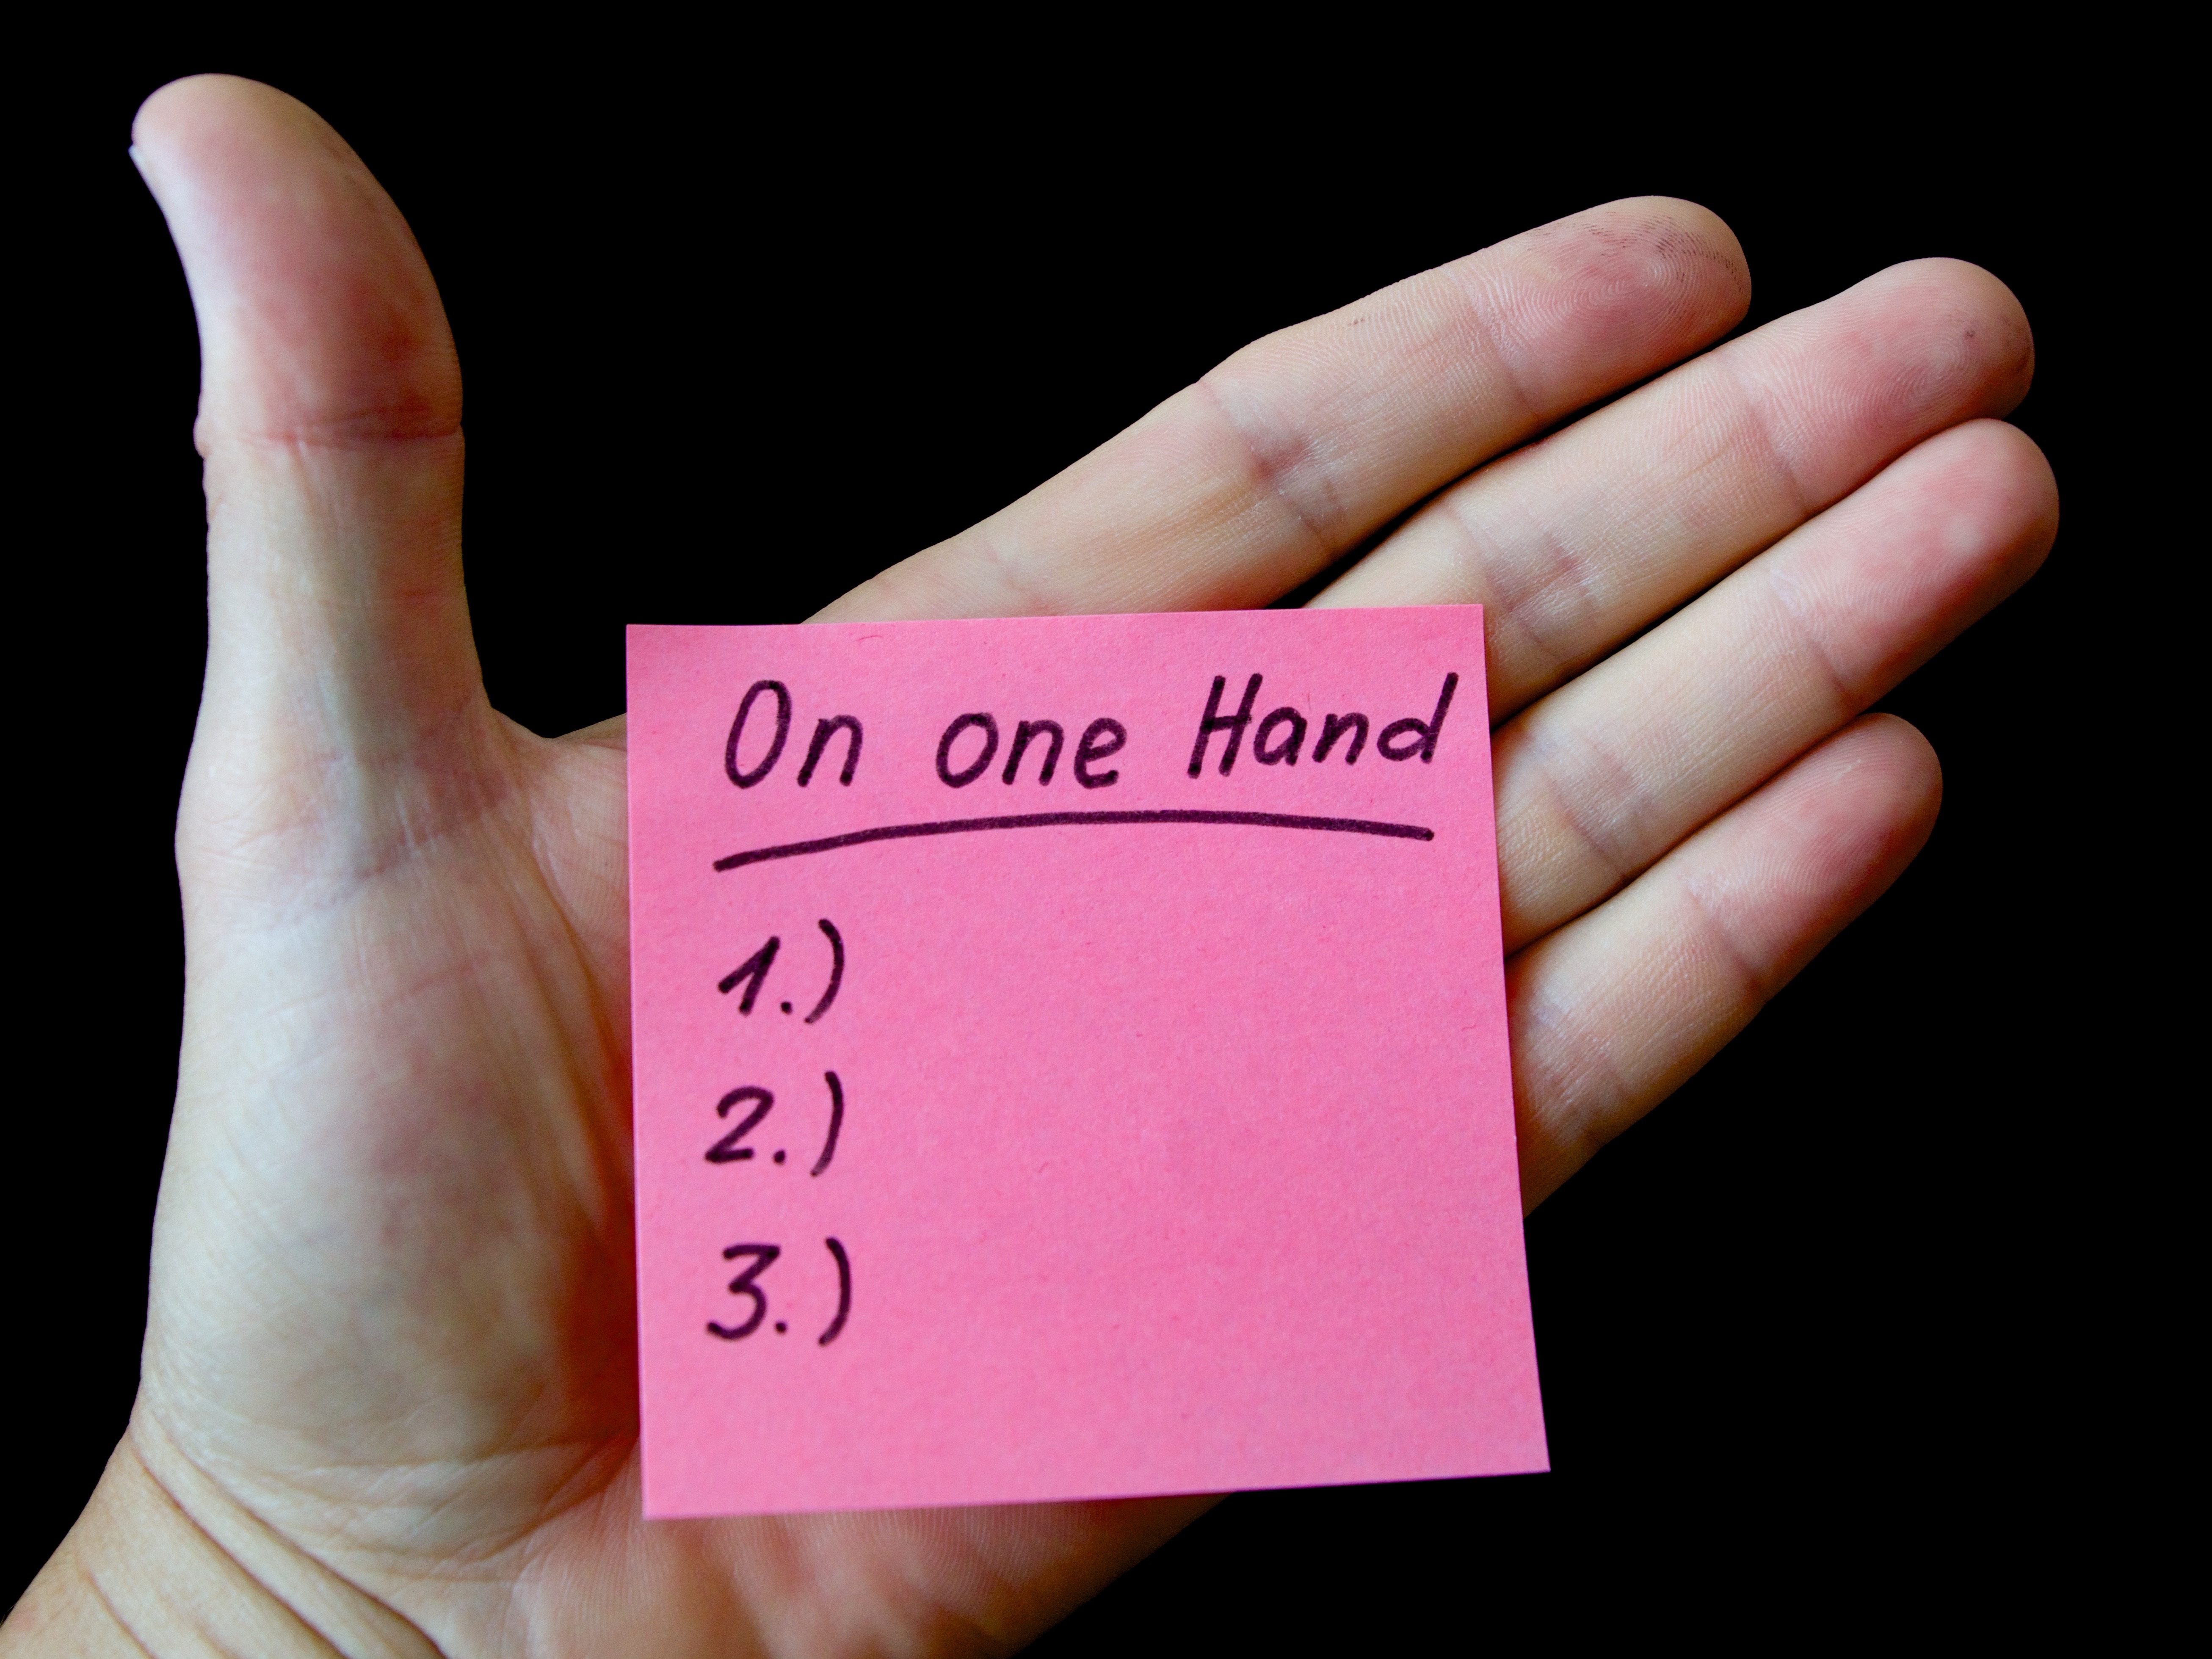
writing, hand, number, love, finger, pink, note, brand, text, message, organ, list, emotion, embassy, sense, arguments, on the one hand